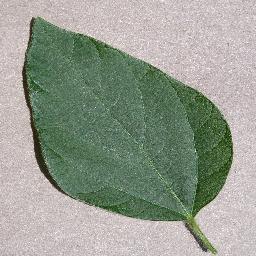
Label: Soybean___healthy